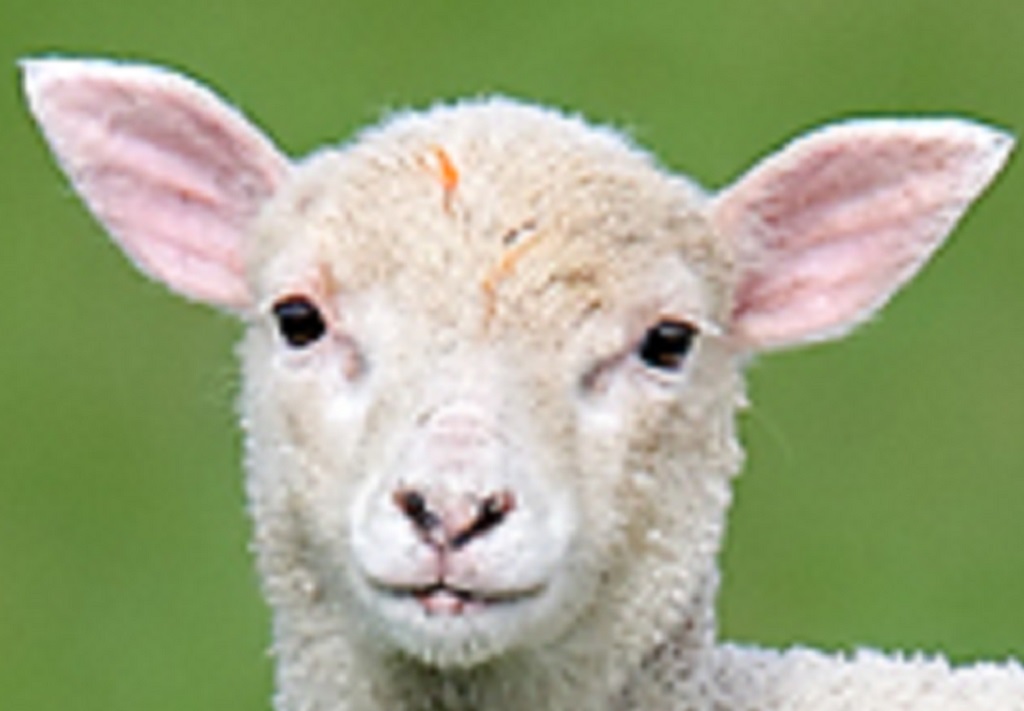
Label: no pain